Sam Iles

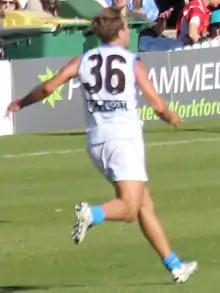
Iles playing for in 2012

Sam Iles (born 19 June 1987) is an Australian rules footballer who played for Collingwood and Gold Coast in the Australian Football League (AFL).